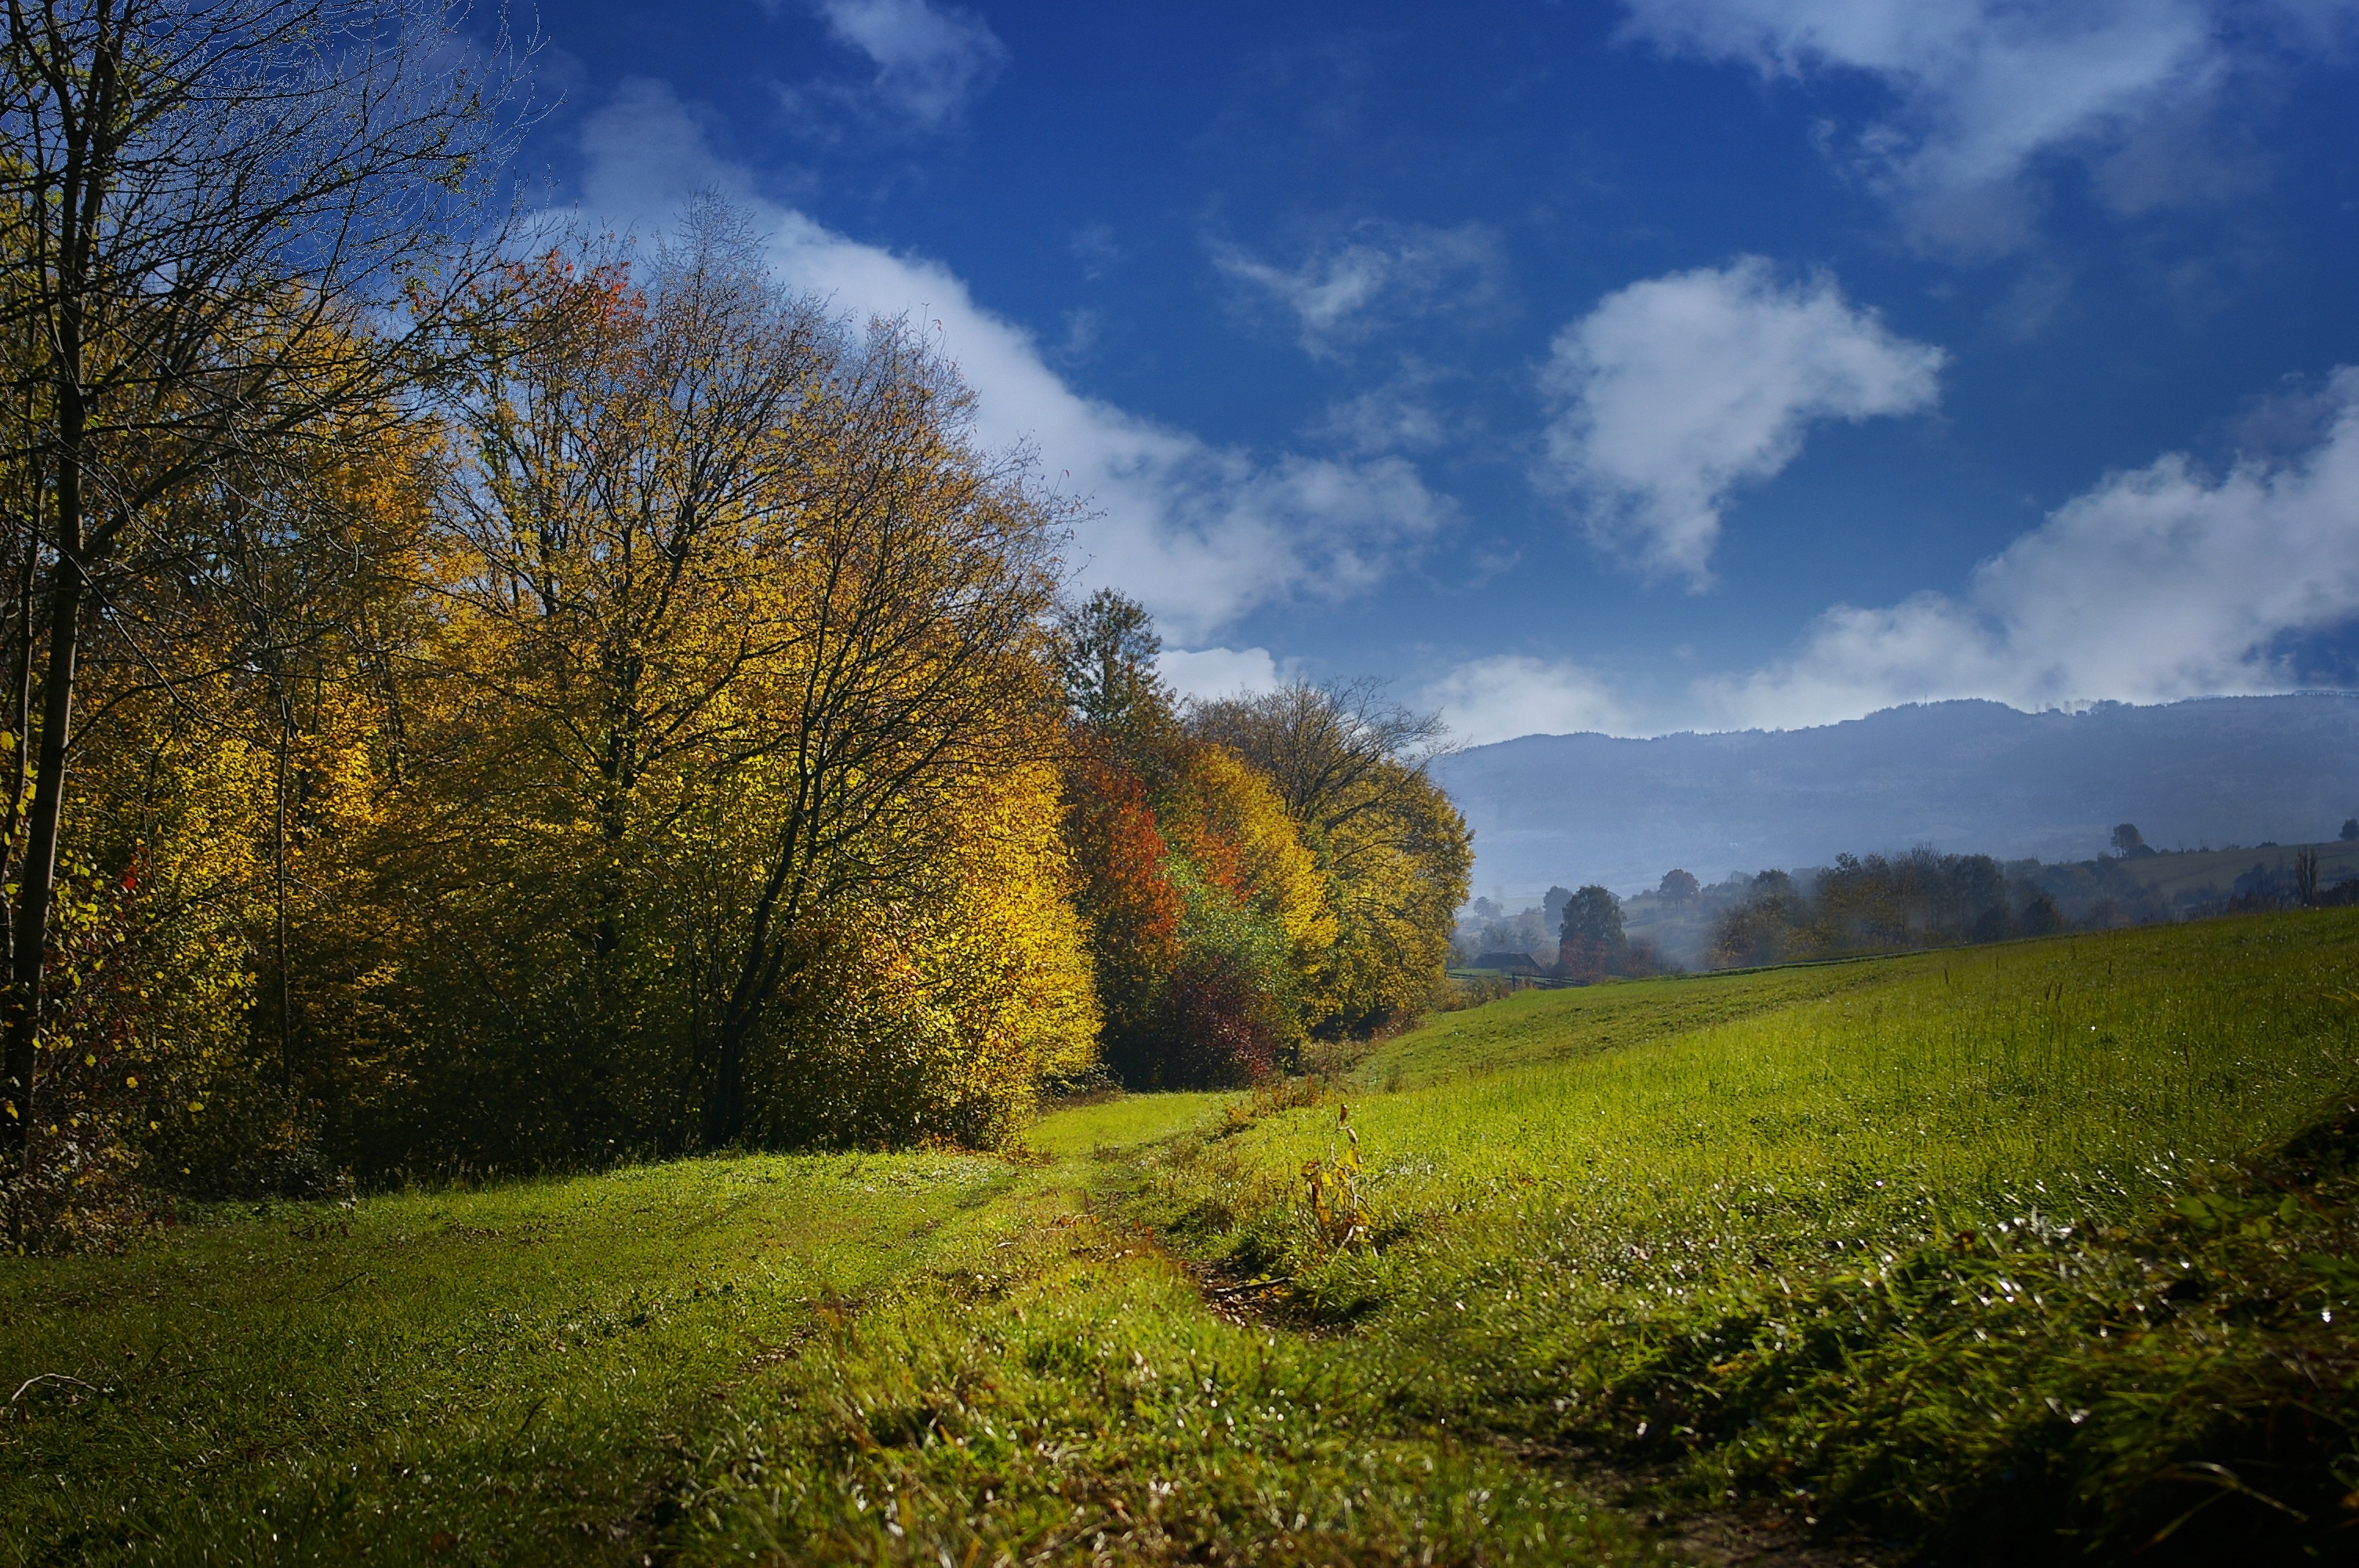
landscape, tree, nature, forest, grass, mountain, cloud, plant, sky, field, meadow, prairie, sunlight, morning, leaf, hill, flower, view, green, pasture, autumn, season, colors, mountains, grassland, woodland, habitat, ecosystem, rural area, the prospect of, natural environment, atmospheric phenomenon, woody plant